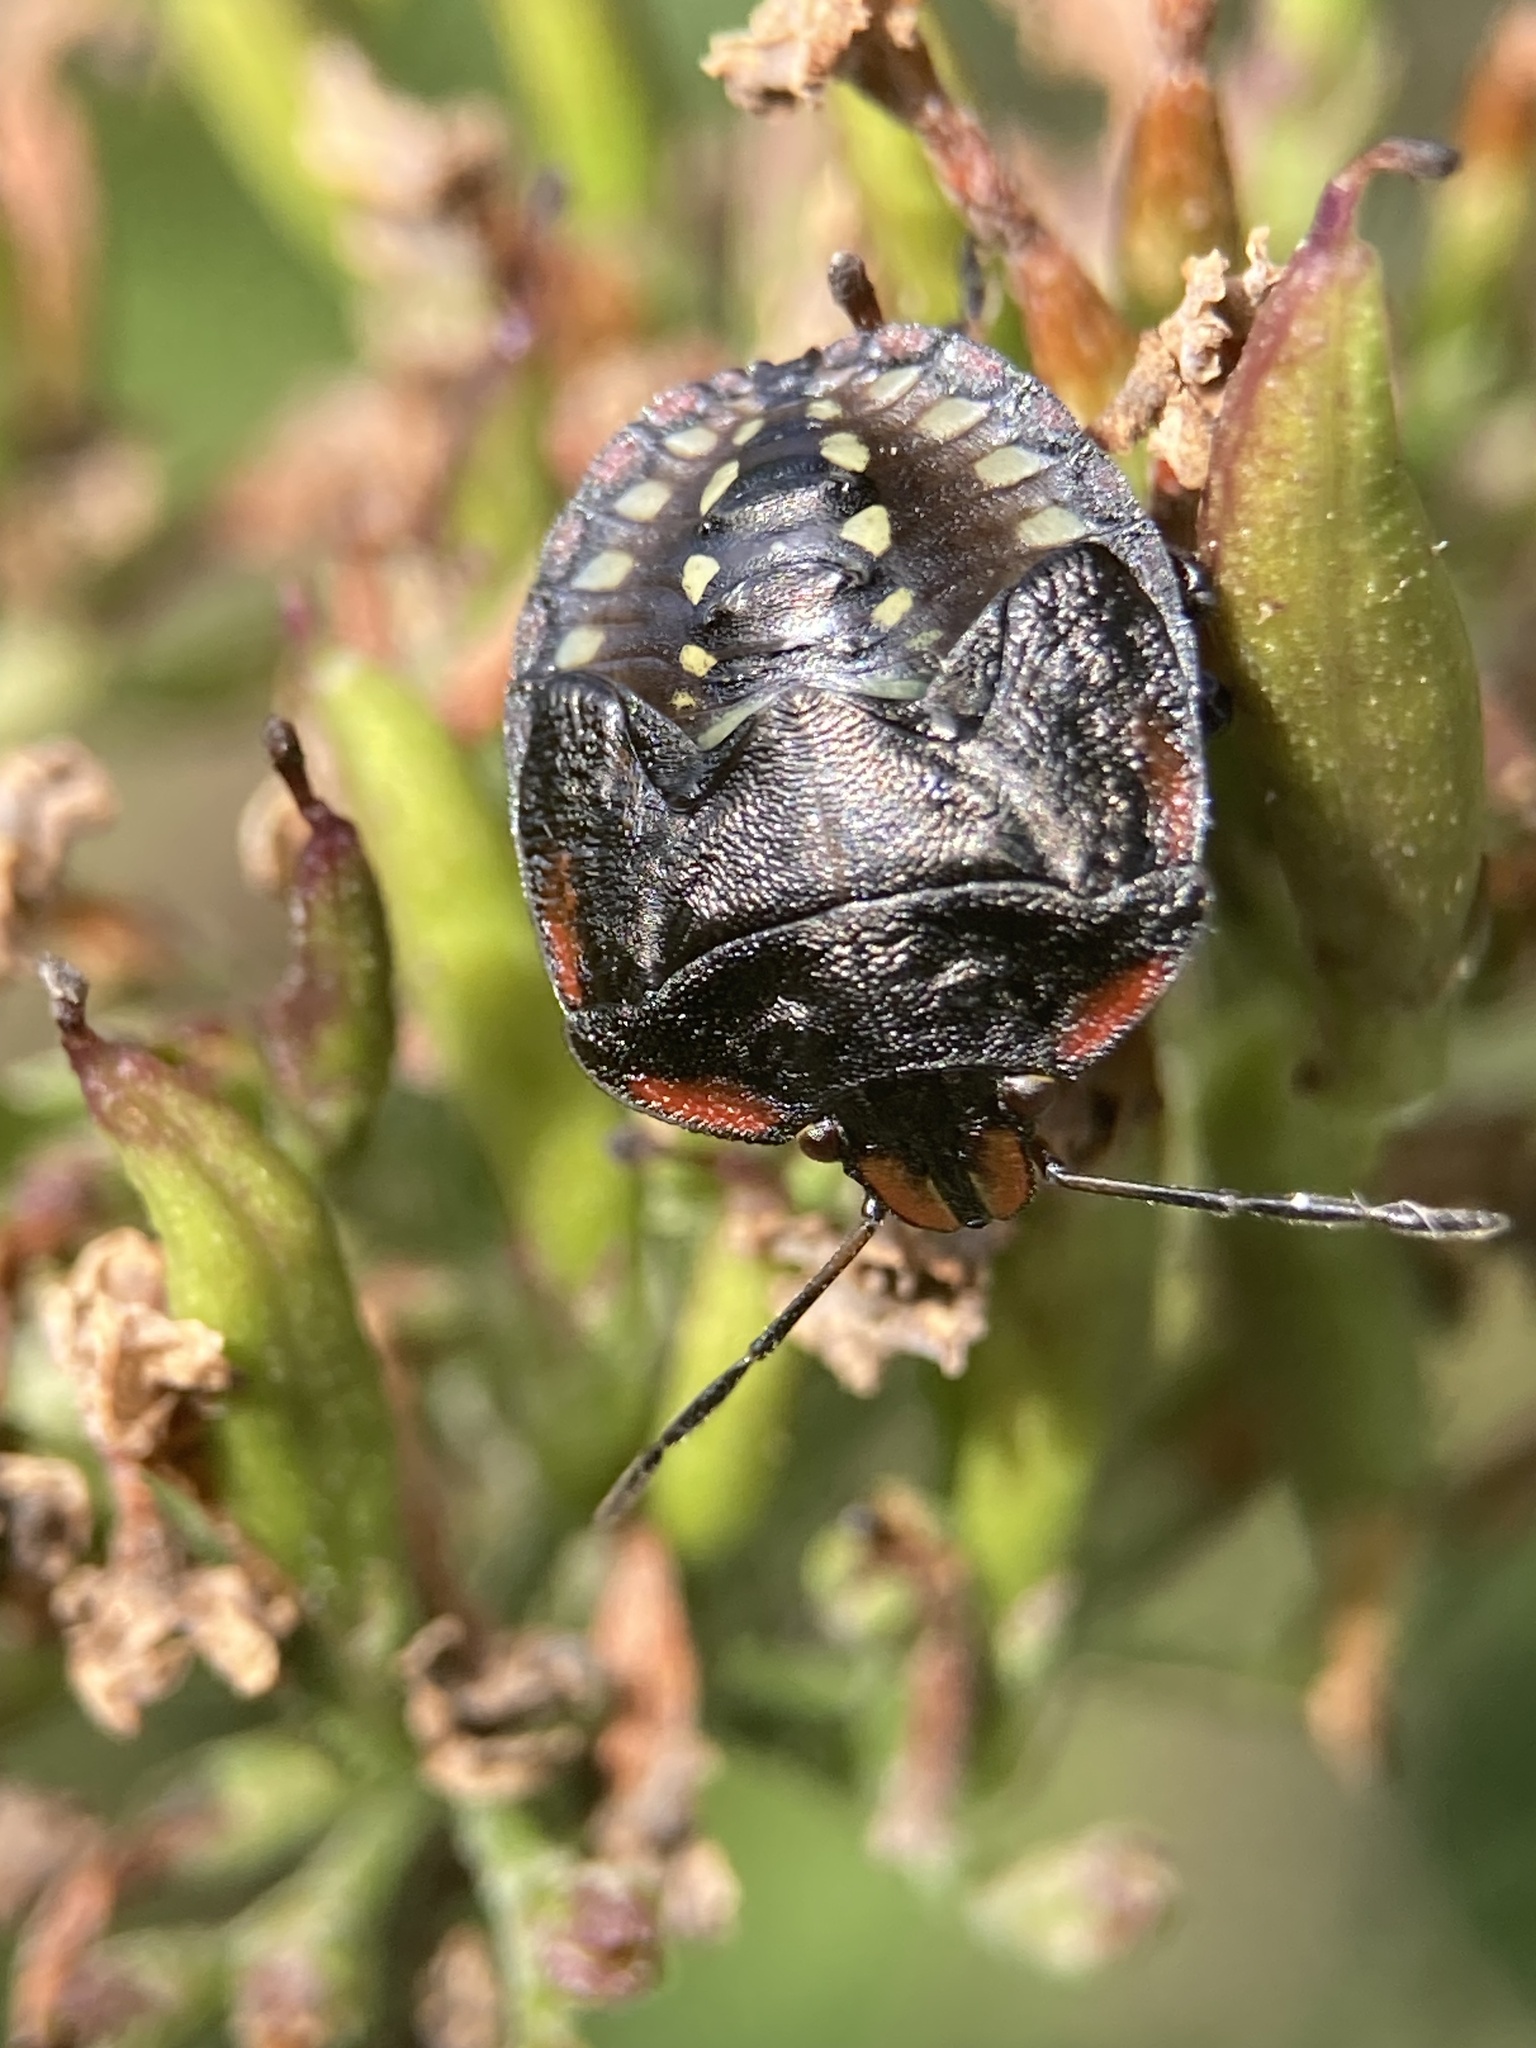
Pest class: stink_bug